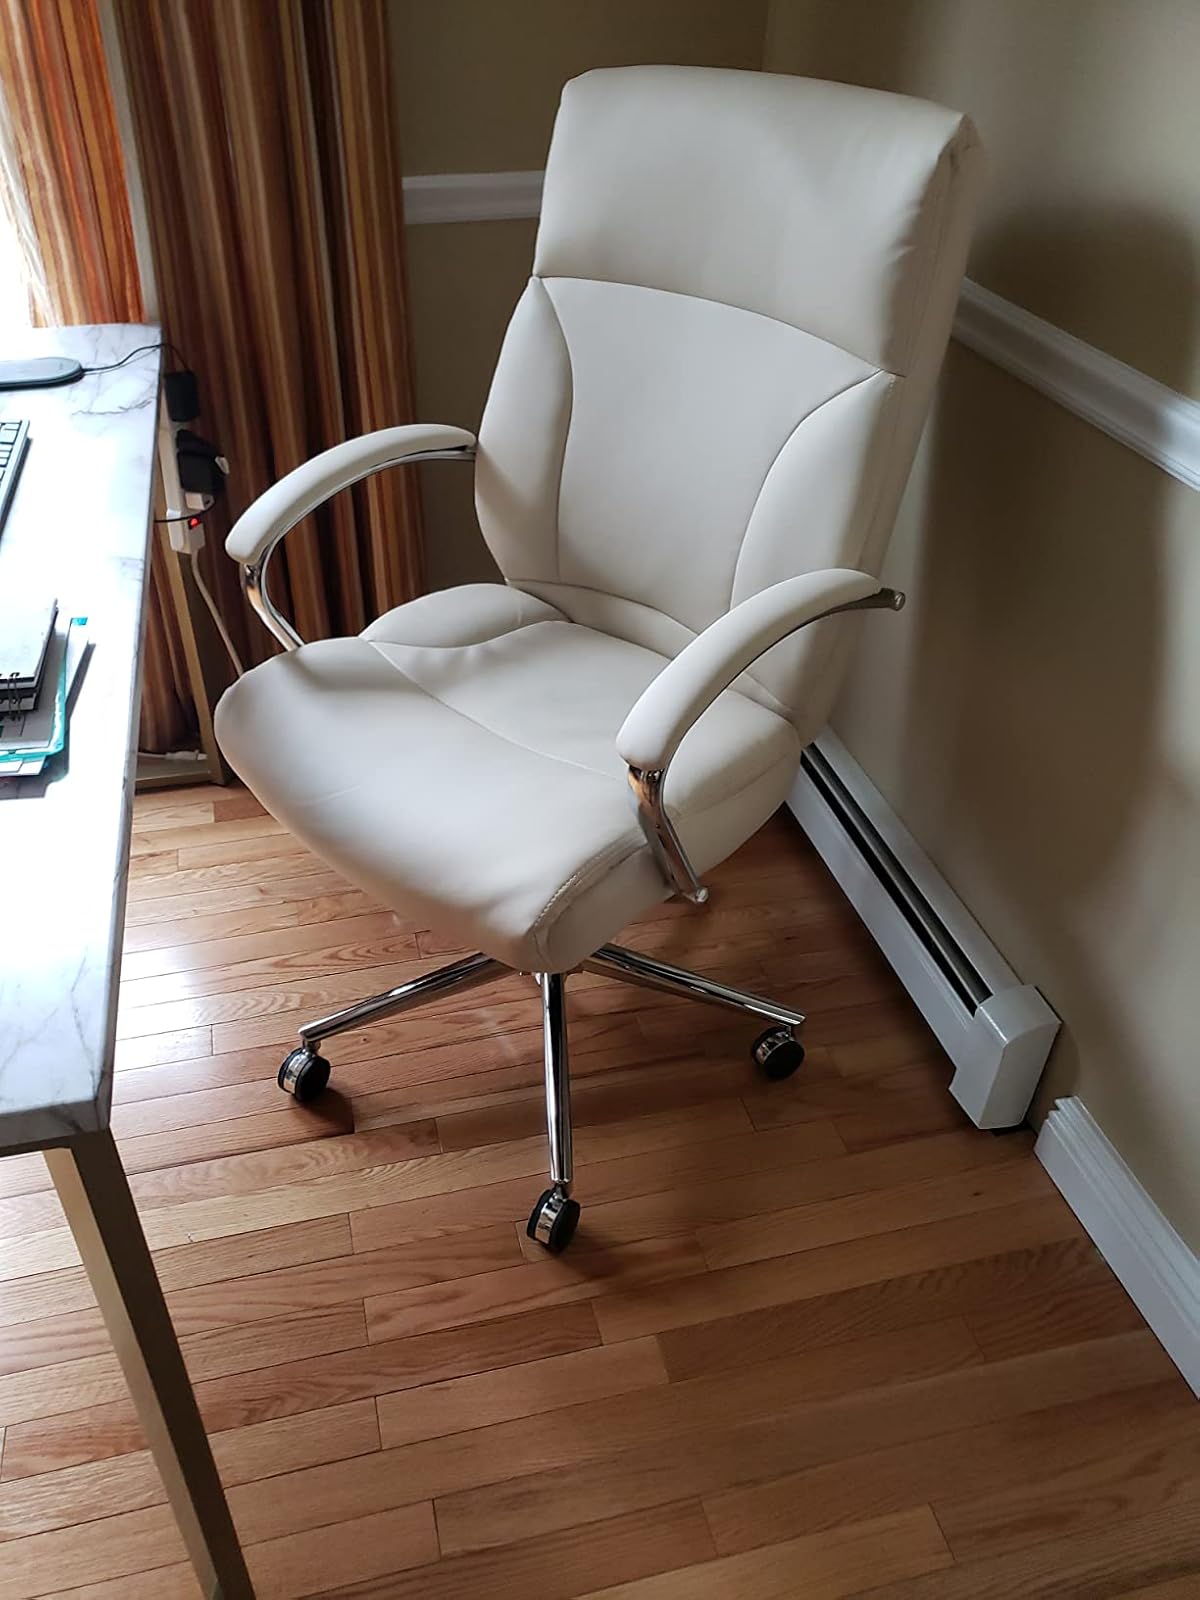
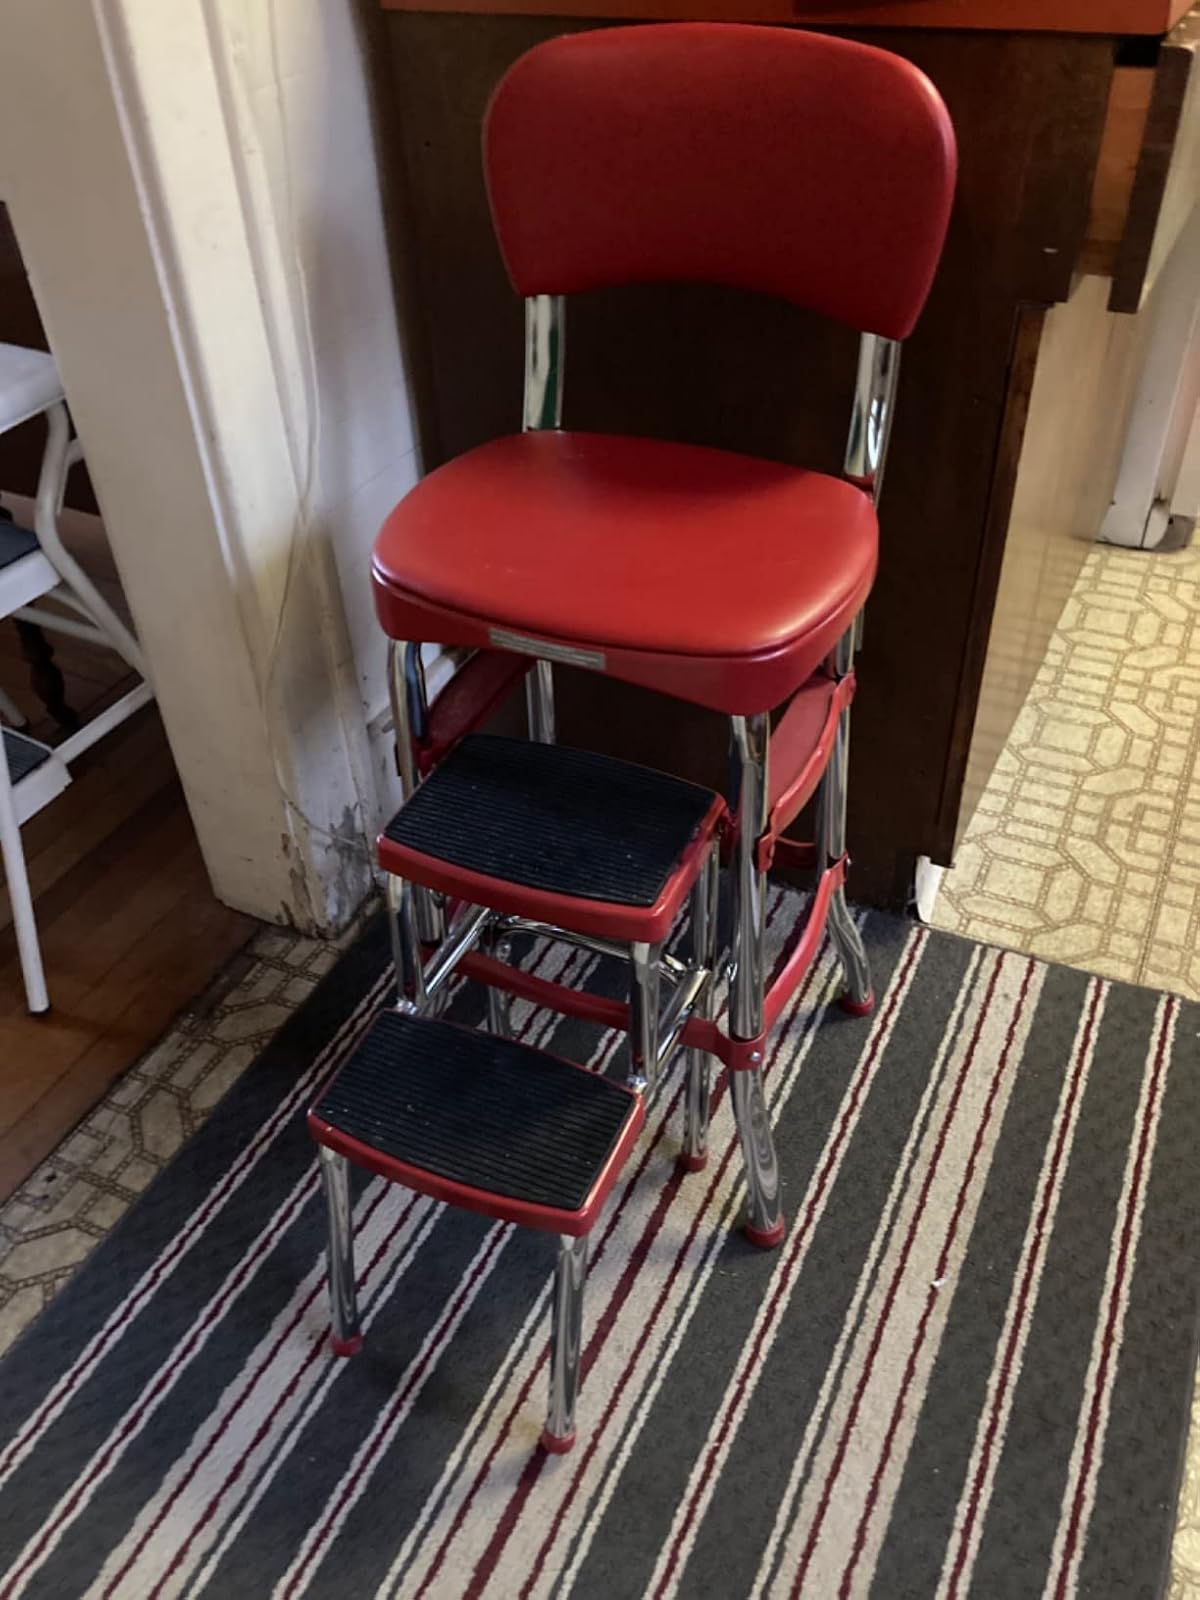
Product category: items_chair
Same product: no